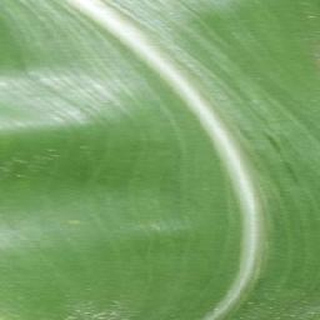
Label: healthy_corn